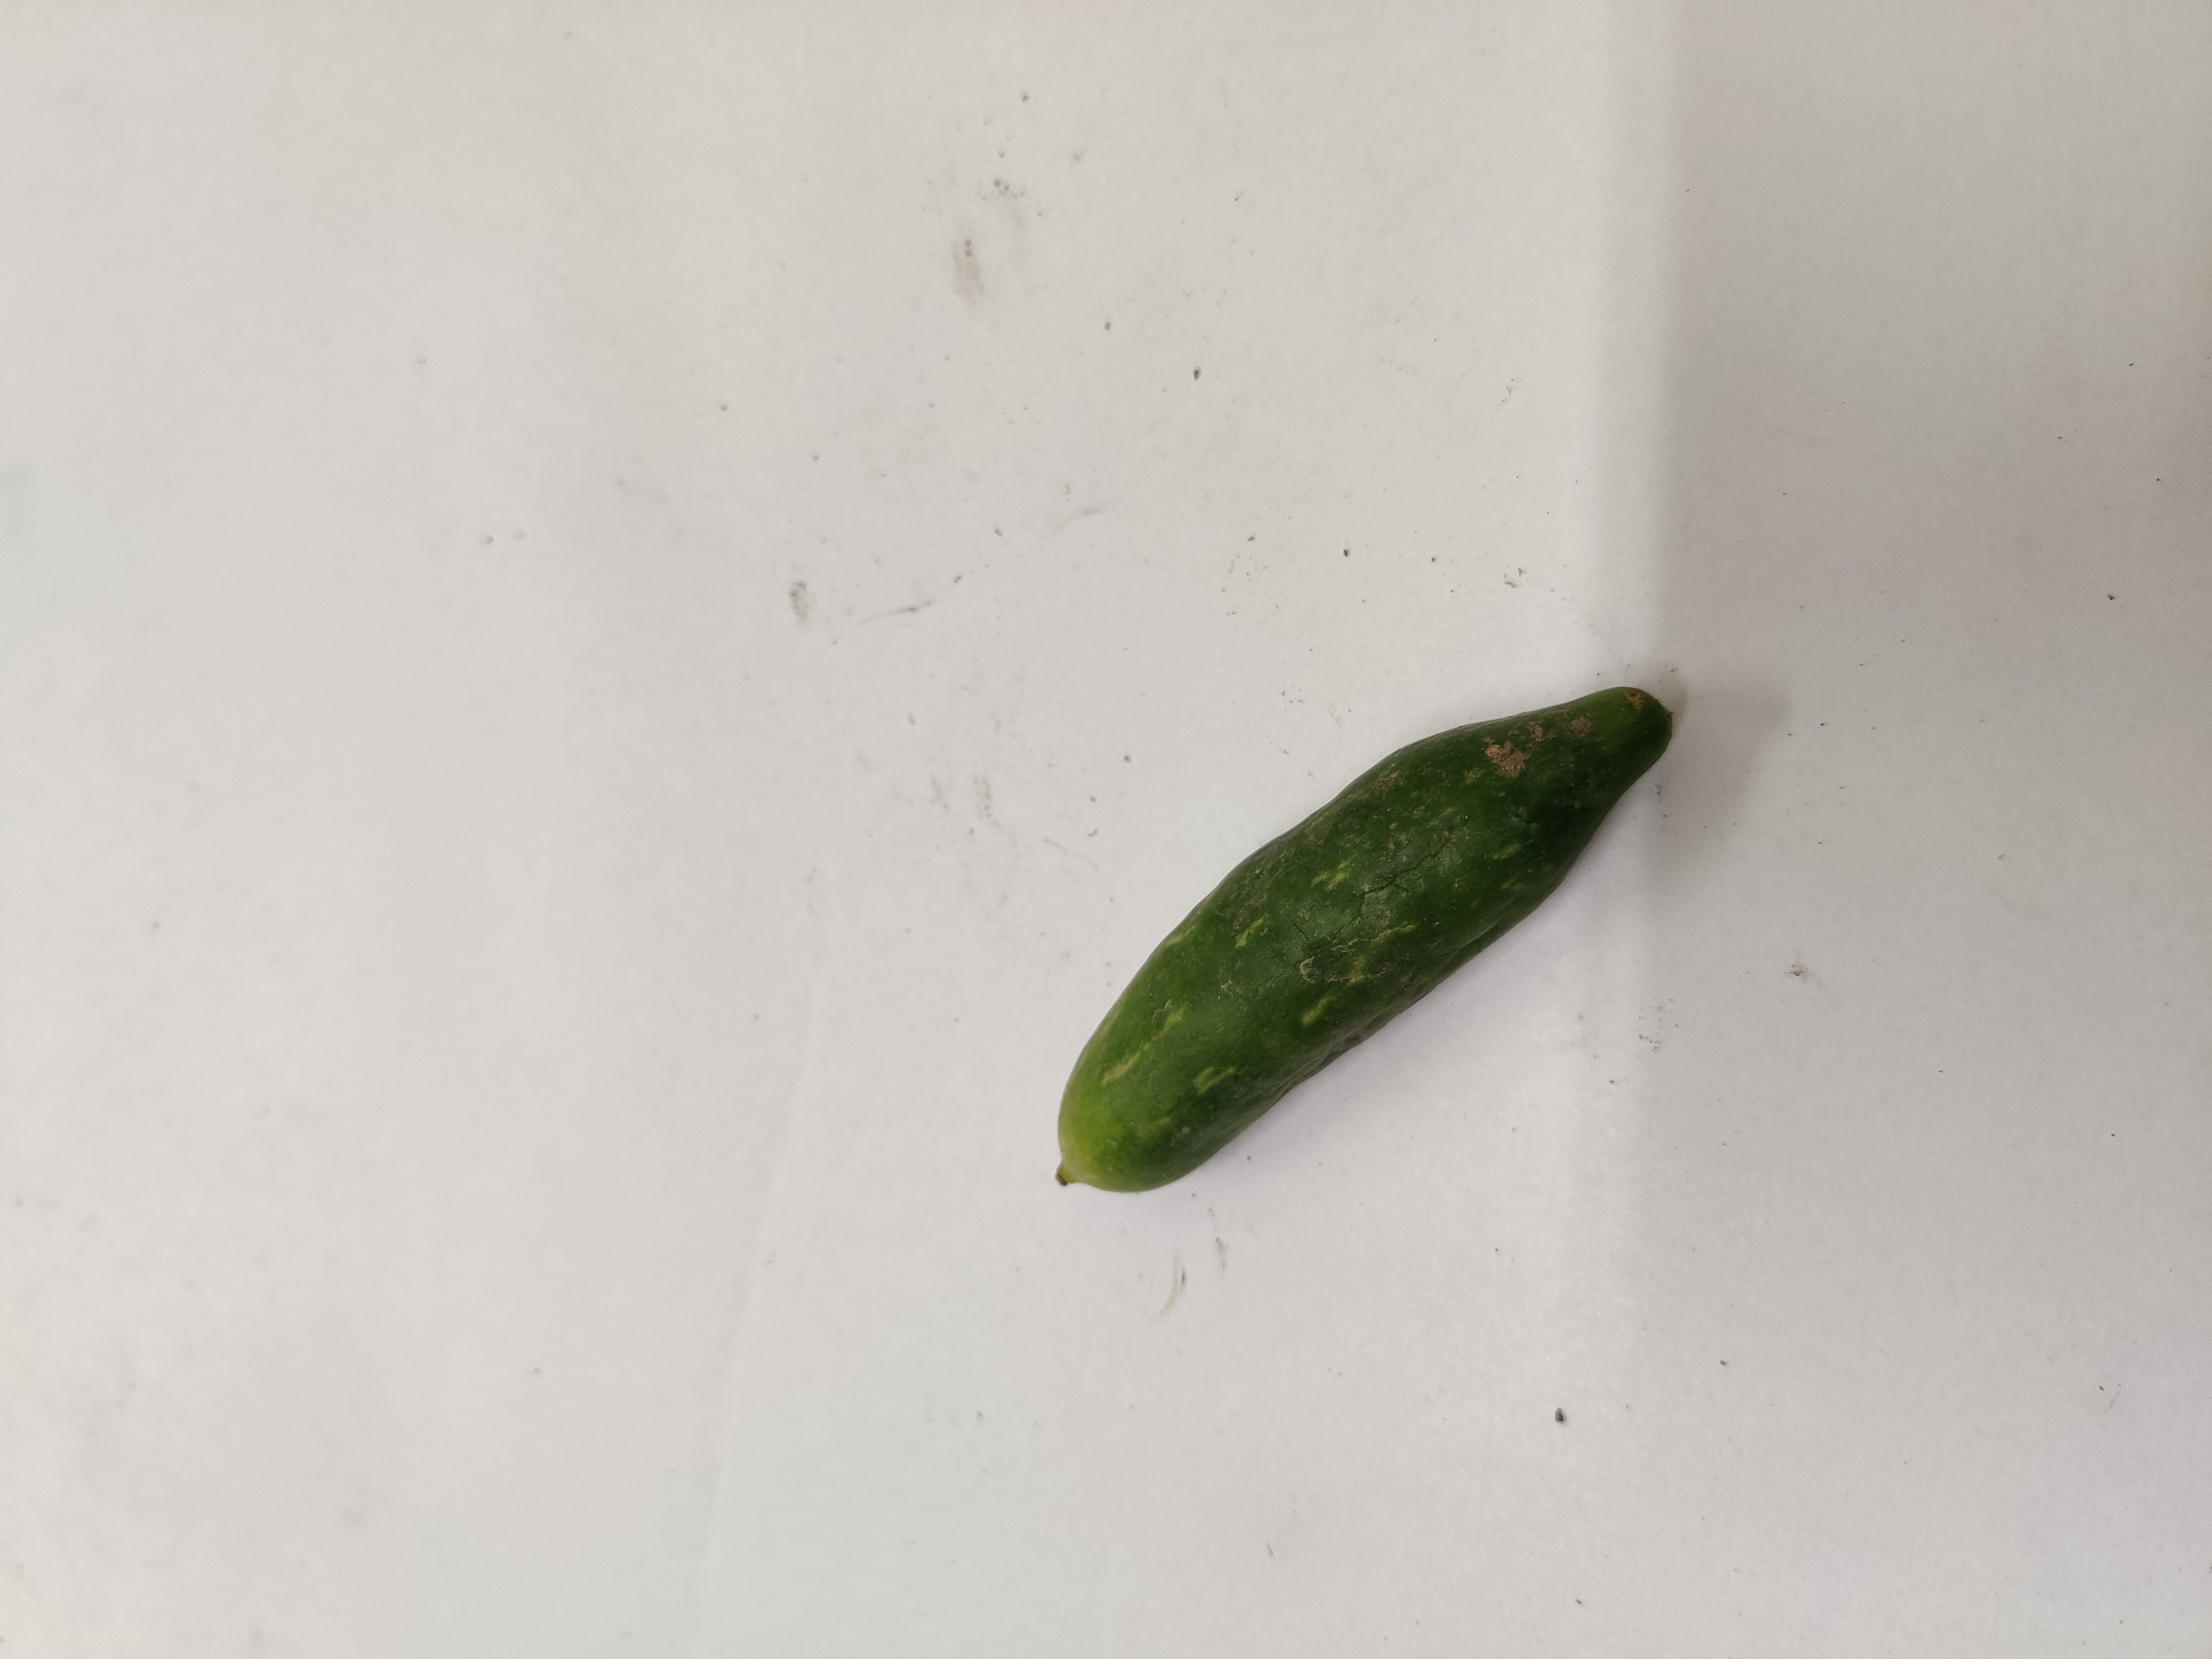
Crop: Ivy Gourd
Condition: Damaged